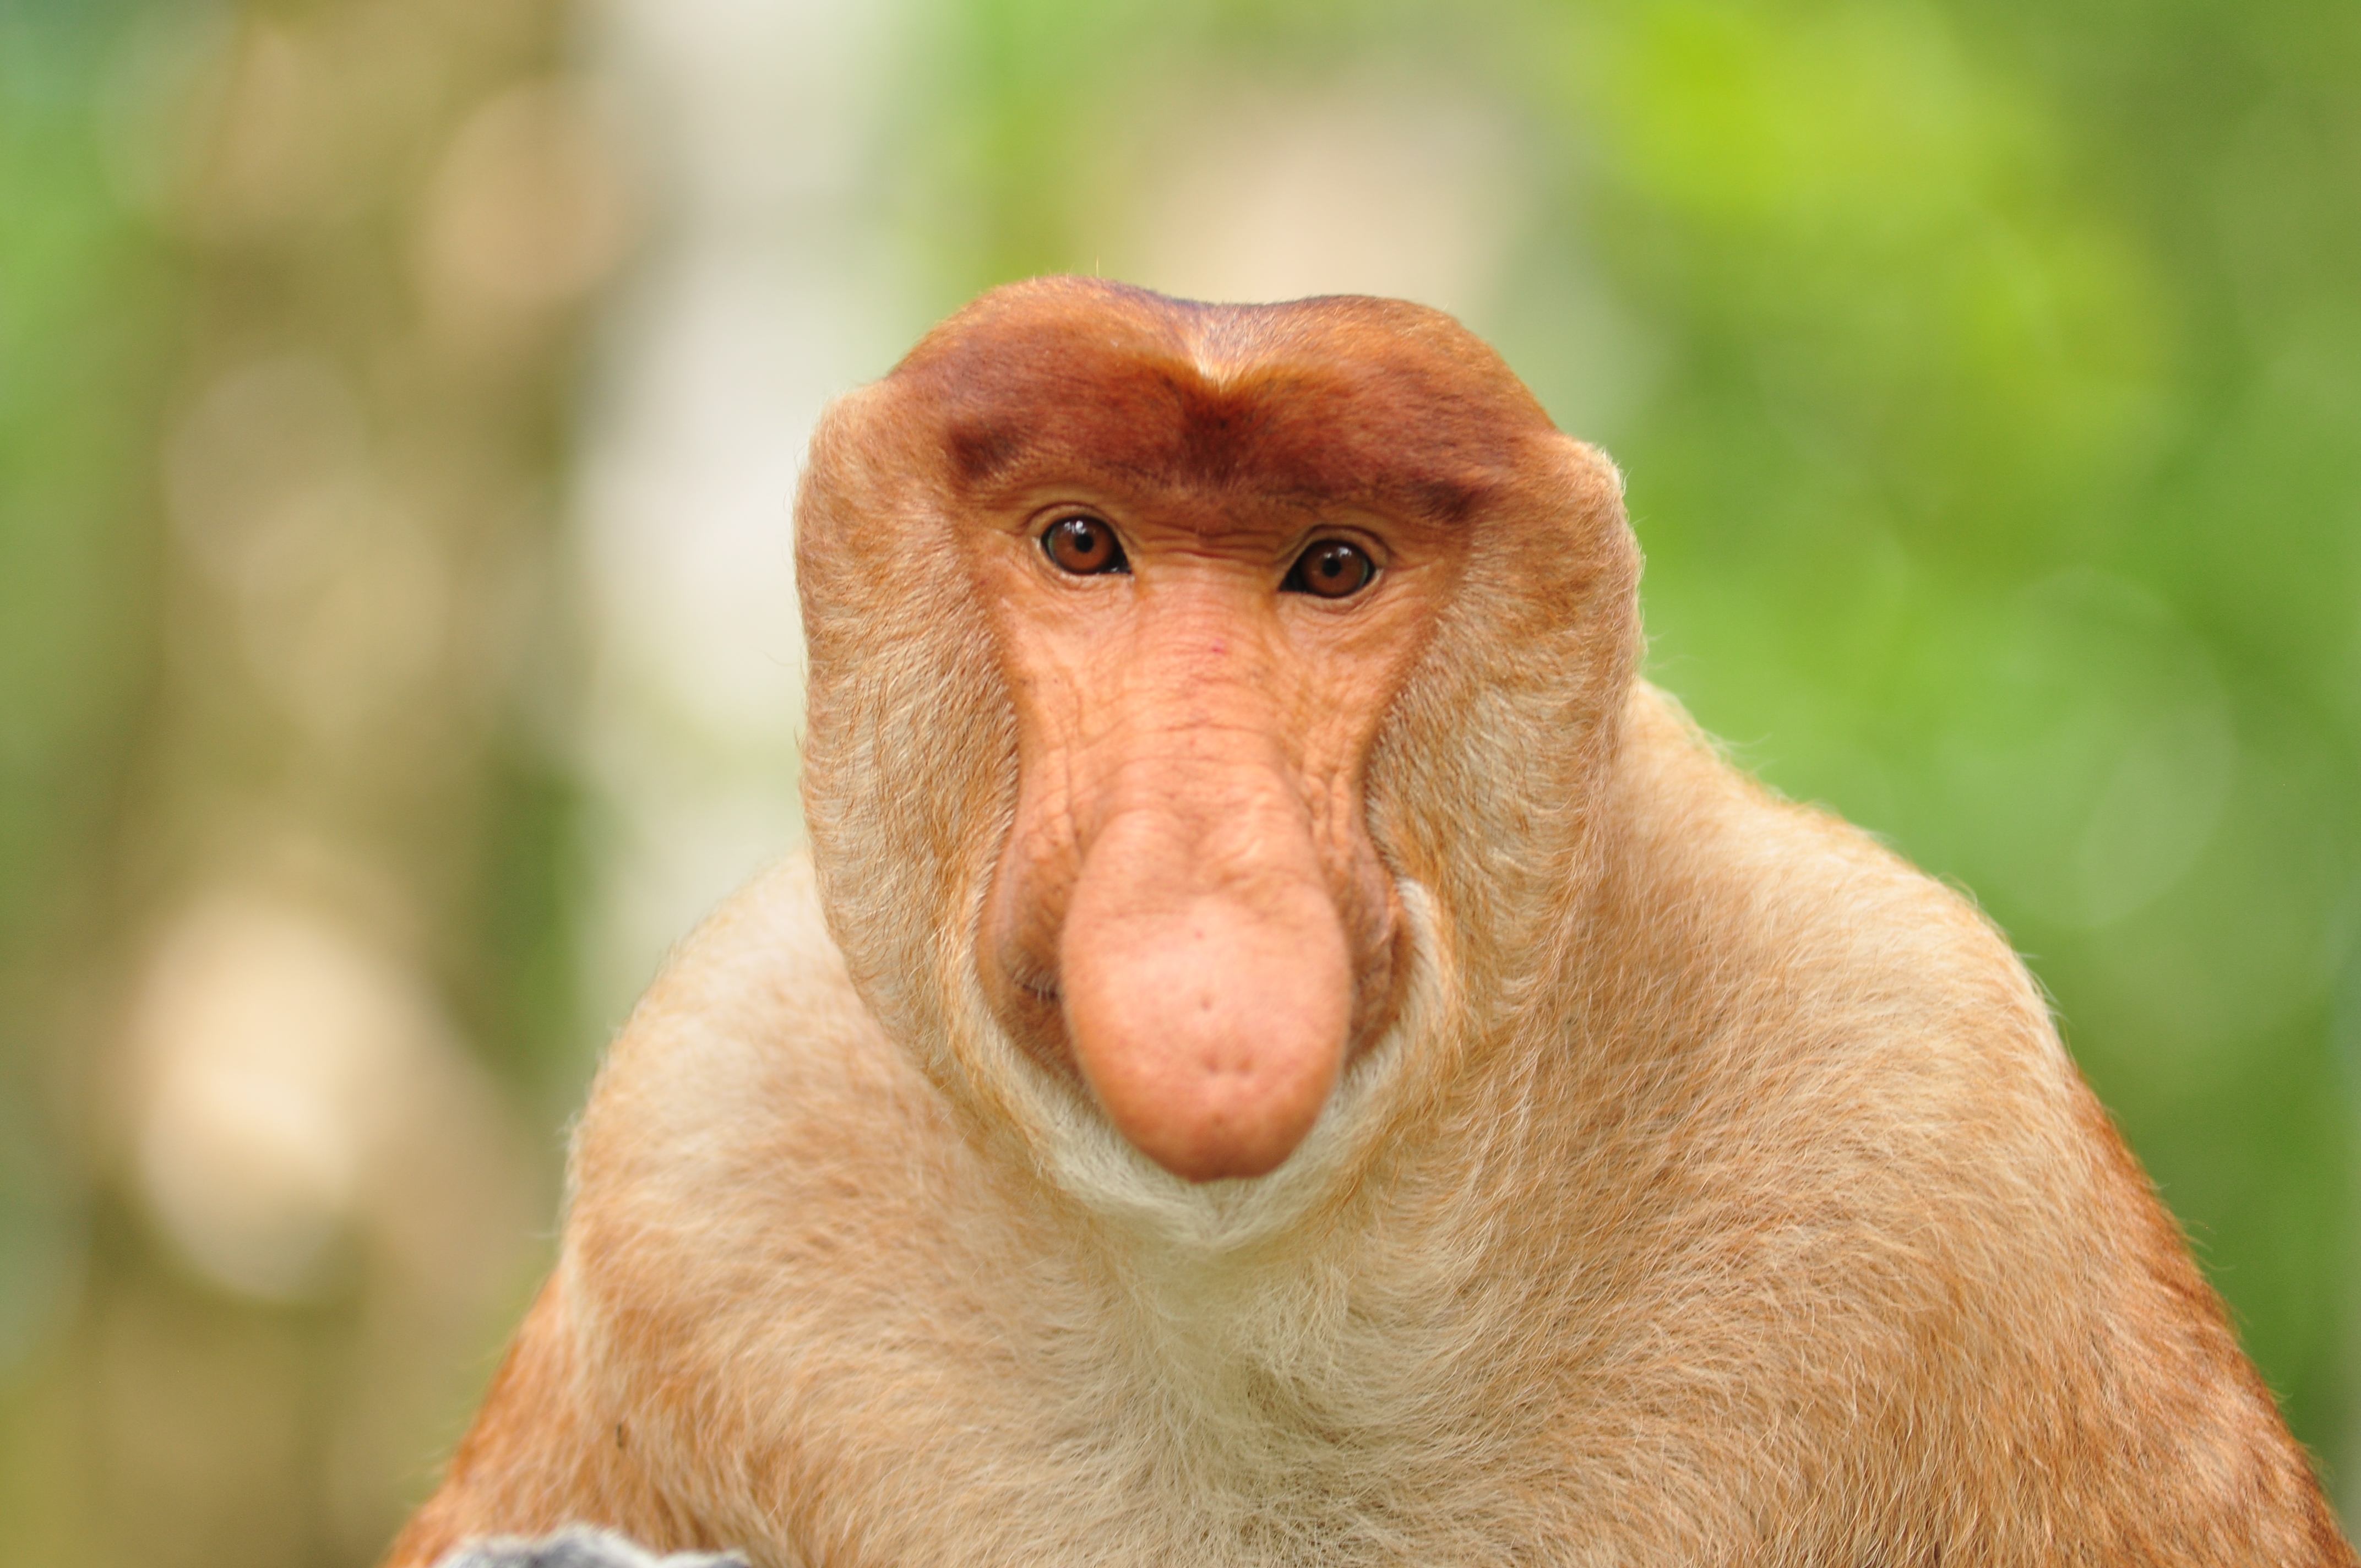
wildlife, mammal, fauna, primate, close up, nose, whiskers, snout, proboscis monkey, macaque, organism, old world monkey, terrestrial animal